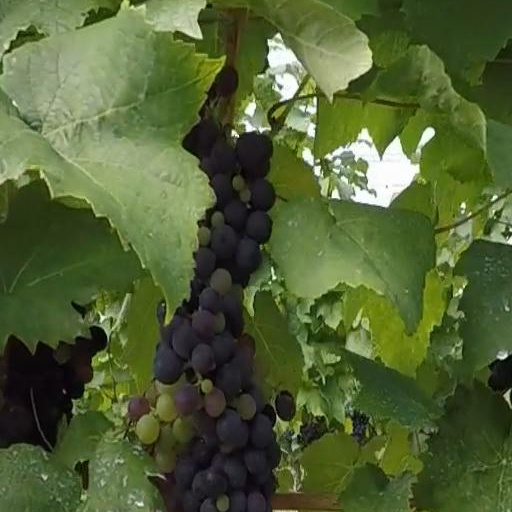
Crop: grape